There Goes the Neighborhood (film)

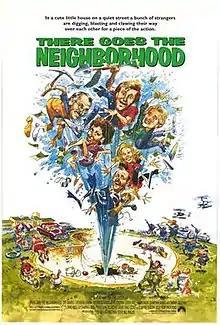
Theatrical release poster by Jack Davis

There Goes the Neighborhood, released as Paydirt in most foreign countries, is a 1992 comedy film directed by Bill Phillips, about a prison psychologist who is told, and three prison escapees who overhear, the hidden location of $8.5 million, and heads to New Jersey to find it.